History of Zakynthos

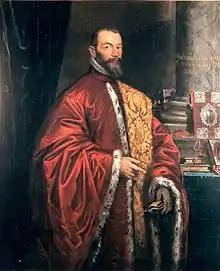
Portrait of Antonio Grimani by Domenico Tintoretto in private collection, Milan c. early 17th century

The news of the approaching Ottoman fleet sent the "provveditore" of Zakynthos, Nicolo Ferro, and the people of the island into a state of panic given that the Sultan's representatives had protested several times recently to the Venetian ambassador in Constantinople about the reconstruction of the Castle of Zakynthos being in violation of their treaty. In retaliation, the Porte threatened to attack the island. Fears of an attack were magnified when Vola Leudari traveled from Corfu to Venice and reported to the Venetian Senate on 20 July 1499 that the Porte was greatly dissatisfied with the Republic for its failure to abide by the terms of the treaty, as well as the Venetians' providing shelter to a number of Christian corsairs and pirates preying on Ottoman shipping. Ferro continued to communicate his anxiety and the fears of Zakynthians about a possible Ottoman attack on three separate occasions to the Senate during April and May 1499. He also requested permission to spend on strengthening the fortifications of the castle. A month later, Ferro sent another letter to the Senate about the appearance of the Ottoman fleet in Zakynthian waters.